No Sinecure

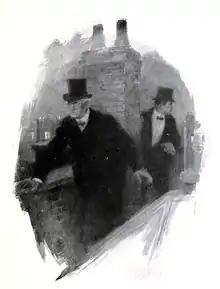
Raffles and Bunny, 1906 illustration by F. C. Yohn

"No Sinecure" is a short story by E. W. Hornung, and features the gentleman thief A. J. Raffles, and his companion and biographer, Bunny Manders. The story was first published in "Scribner's Magazine" in January 1901. The story was also included as the first story in the collection "The Black Mask", published by Grant Richards in London, and Charles Scribner's Sons in New York, both in 1901.